Index of Antigua and Barbuda–related articles

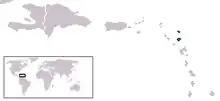
The location of the nation of Antigua and Barbuda.

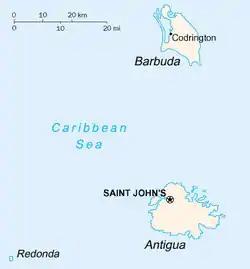
A map of Antigua and Barbuda.

The following is an alphabetical list of topics related to the nation of Antigua and Barbuda.